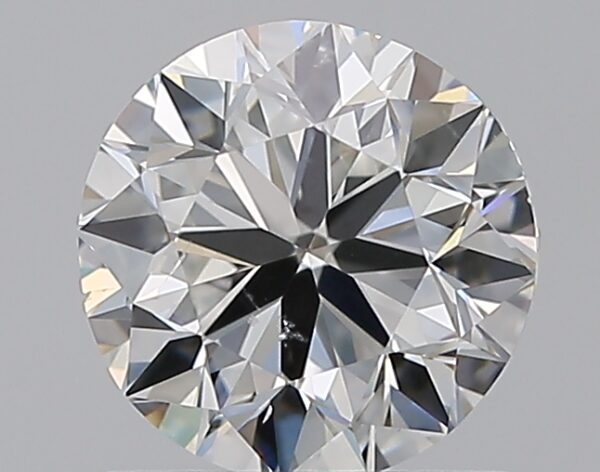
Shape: round
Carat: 0.9
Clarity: SI1
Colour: G
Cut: VG
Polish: EX
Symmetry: VG
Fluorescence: N
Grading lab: GIA
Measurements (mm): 5.98 x 6.05 x 3.86